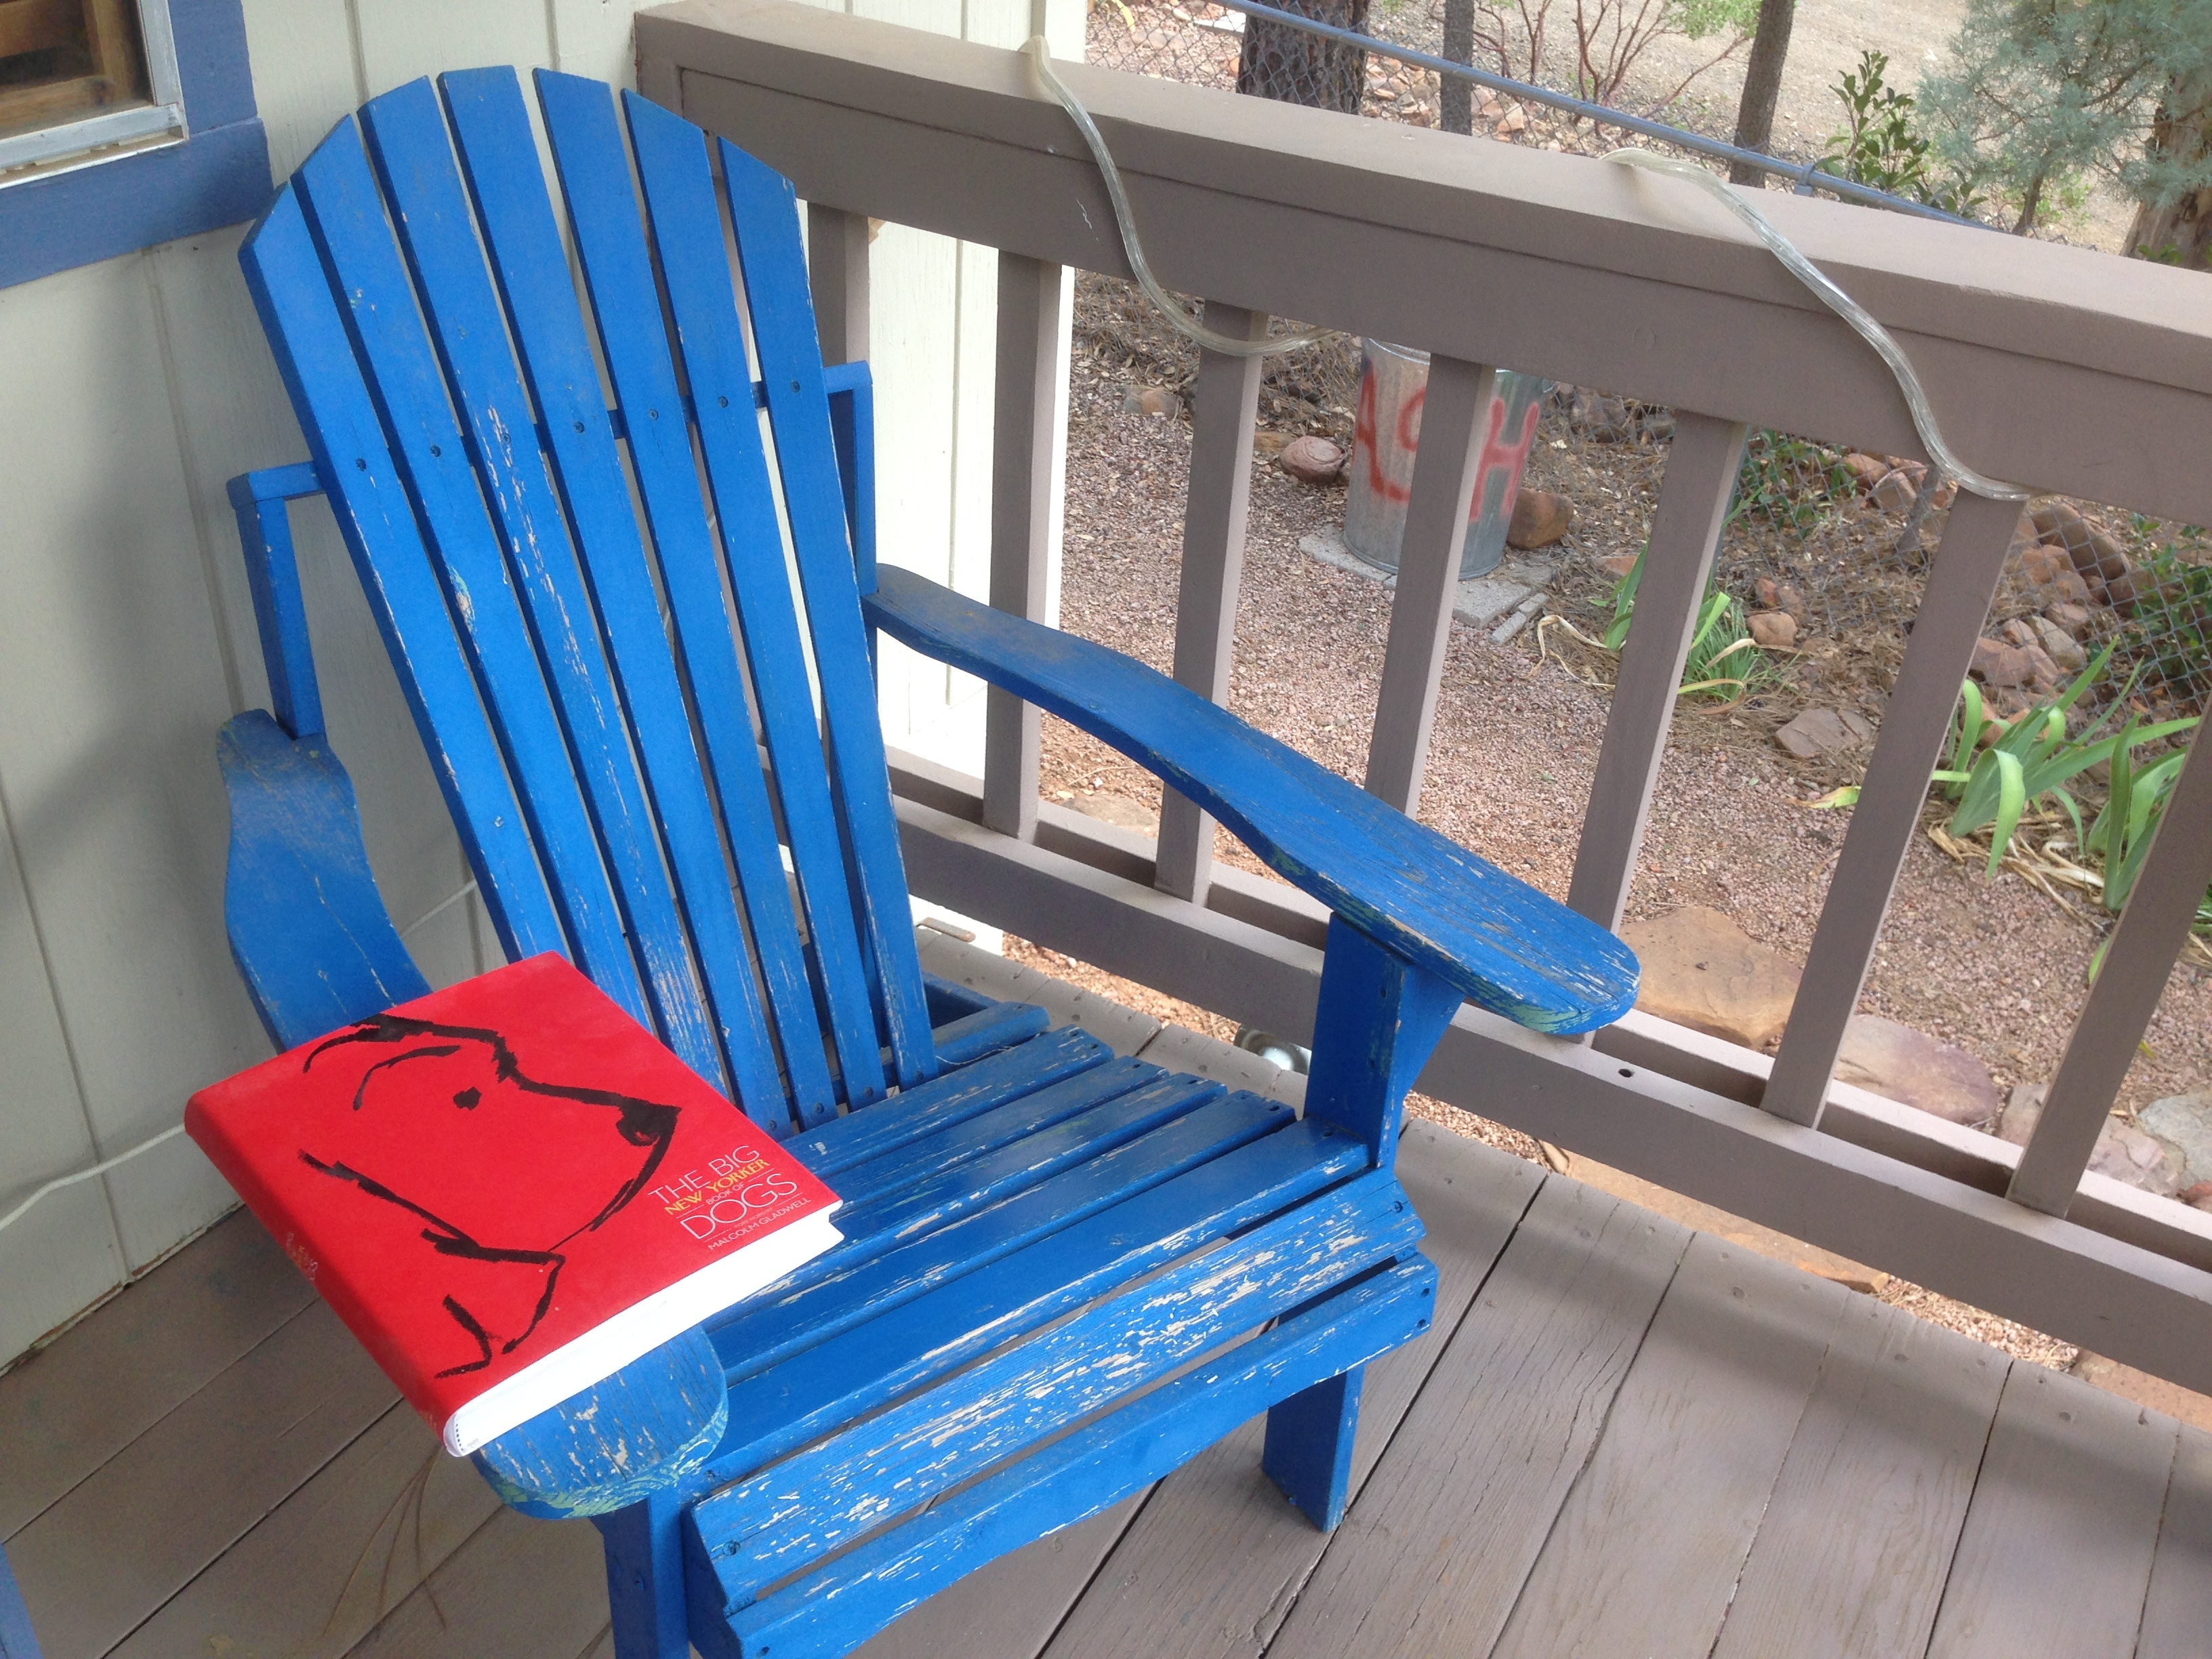
chair, blue, furniture, playground, outdoor play equipment, playground slide